1884 Democratic National Convention

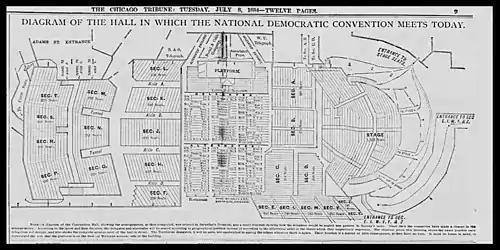
Diagram of Convention Hall, Chicago, site of the 1884 Democratic National Convention.

Seven names were placed in nomination: Grover Cleveland, Thomas F. Bayard, Allen G. Thurman, Samuel J. Randall, Joseph E. McDonald, John G. Carlisle, and George Hoadly.